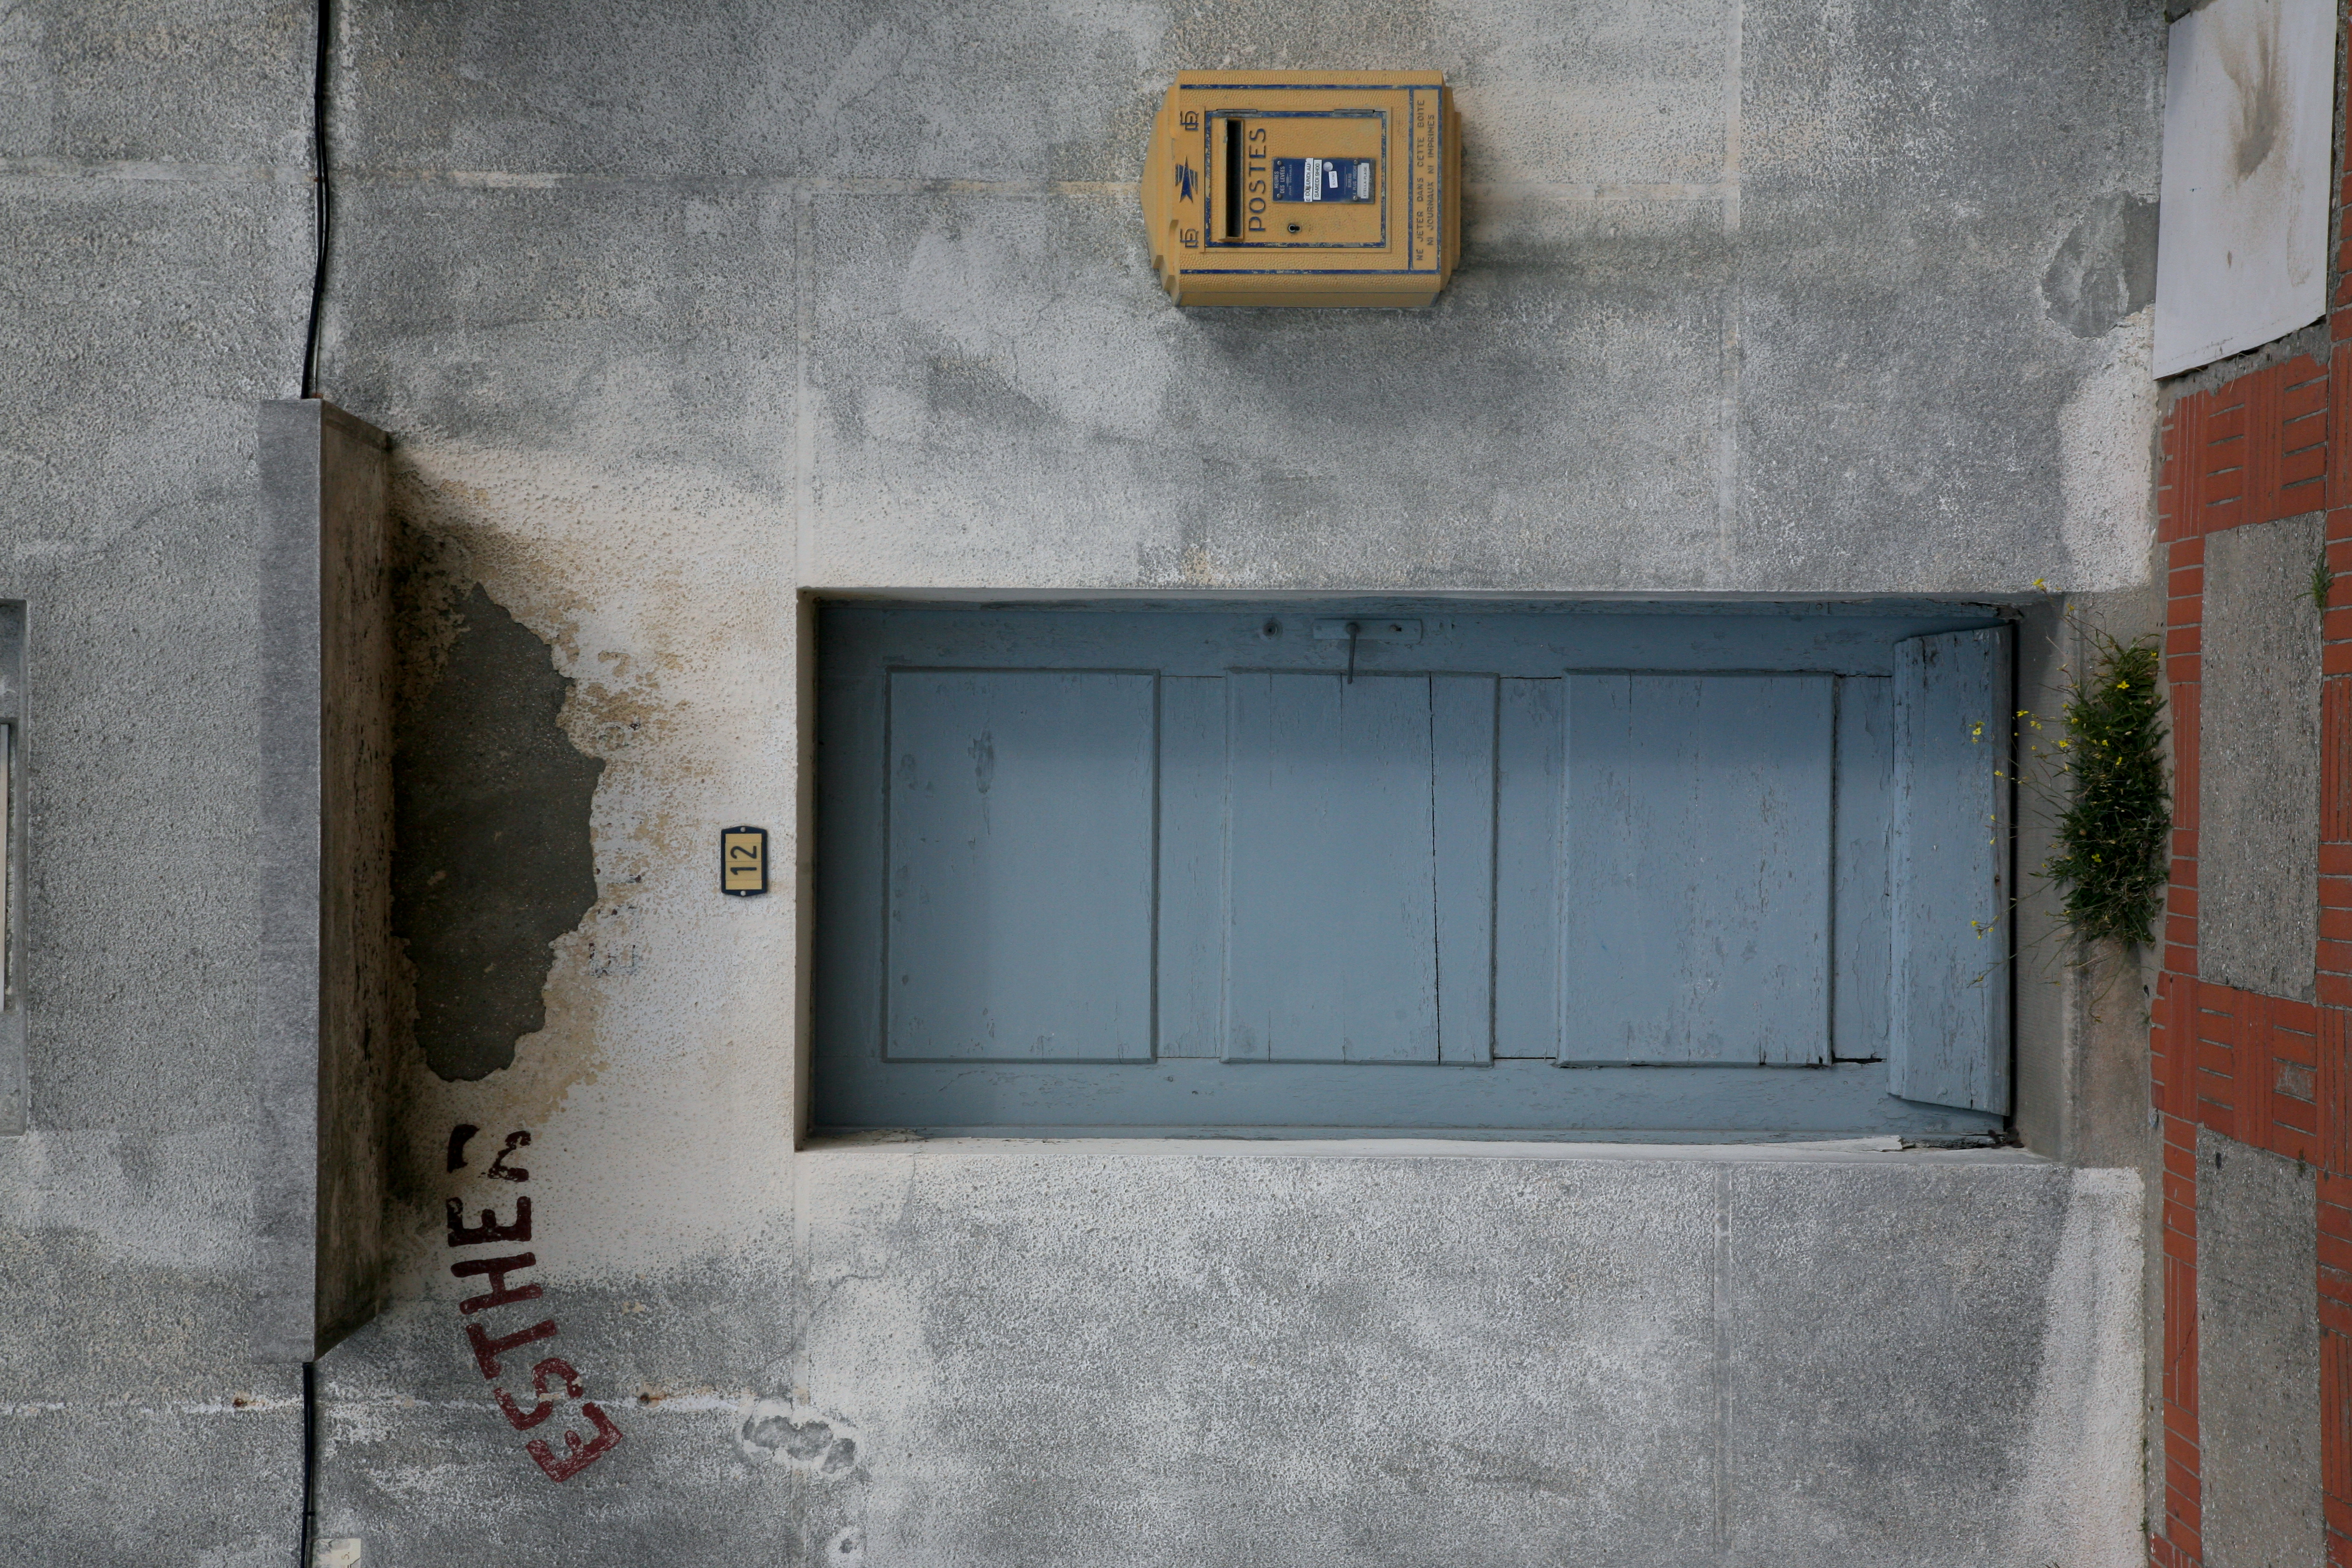
architecture, wood, house, window, home, wall, color, facade, door, arquitectura, francia, porte, frankrijk, architektur, esther, cotedopale, pasdecaials, stellaplage, cucq, boiteauxlettres, tr pied, lapostes